Llewellyn Gwynne

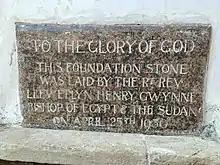
Foundation stone in Aswan laid by Llewellyn Gwynne in 1930

Bishop Llewellyn Gwynne returned to the Sudan in 1919. In 1920, he became the bishop of the new Anglican diocese of Egypt and the Sudan. He became a resident in Cairo, Egypt and would come to the Sudan on visits. In 1924 Gwynne held the first Annual Unity Service in Khartoum Cathedral. In 1926 Gwynne and the Mufti (the religious head of Moslems) stood together to bless the new Sennar Dam. He founded the Unity High School in Khartoum, and the school was officially opened in 1928. In 1929 he dedicated the first church building at Atbarah Railway Station. In 1930 Bishop Gwynne laid the foundation stone for the Church of St. John the Baptist in Maadi, Cairo and in 1937 laid the foundation stone of a lepers' church in Lui.